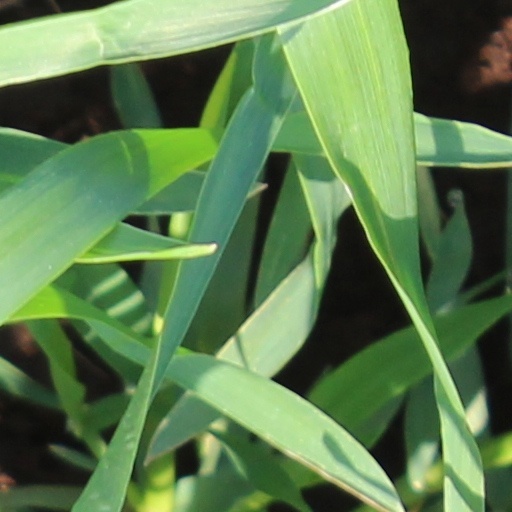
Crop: wheat